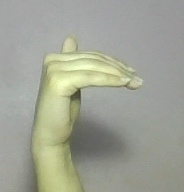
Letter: khaa